Christinehof Castle

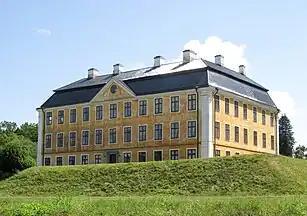
The castle from the north

Christinehof Castle is a manor house in Tomelilla Municipality, Scania, Sweden.